Calamity Jane (Lucky Luke)

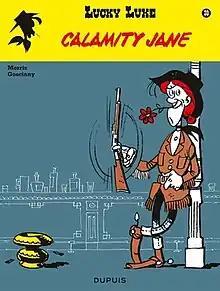
Cover to the Dutch-language edition

Calamity Jane is a Lucky Luke comic written by Goscinny and illustrated by Morris. It was originally published in French by Dupuis in 1967. English editions of this French series have been published by Dargaud, and Cinebook in 2007.